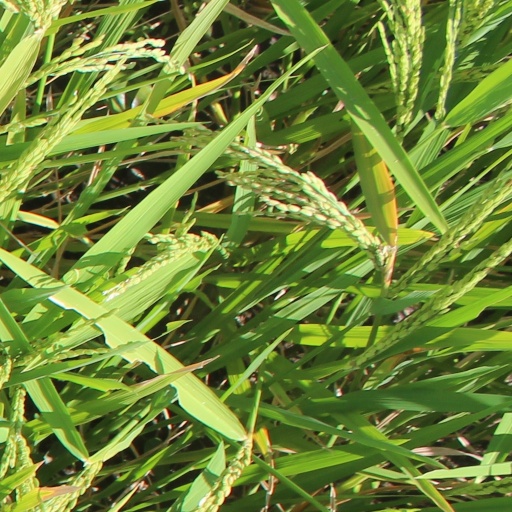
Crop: rice